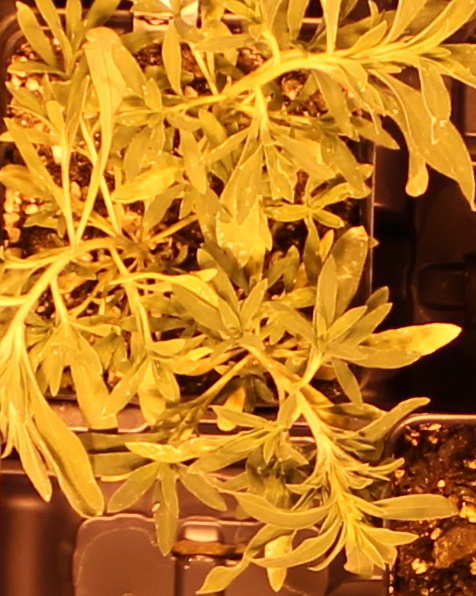
Label: Kochia